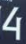
Number: 4